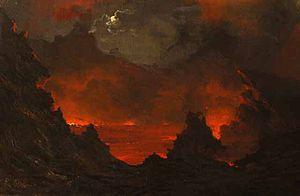
La Volcano School désigne un groupe d'artistes hawaïens non-autochtones qui peignirent des scènes nocturnes spectaculaires des volcans éruptifs d'Hawaï. certains de ces artistes produisirent aussi des aquarelles qui, par la nature du medium, tendaient à être diurnes. Deux volcans sur l'île d'Hawaï, le Kīlauea et le Mauna Loa, étaient actifs de manière intermittente durant les années 1880. Jules Tavernier a été l'artiste le plus éminent. Les autres artistes étaient Constance Fredericka Gordon Cumming, Charles Furneaux, David Howard Hitchcock, Ogura Yonesuke Itoh, Ambrose McCarthy Patterson, Titian Ramsay Peale, Louis Pohl, William Twigg-Smith, Joseph Dwight Strong et Lionel Walden. Une sélection de peintures de la Volcano School est souvent exposée à l’Honolulu Academy of Arts.